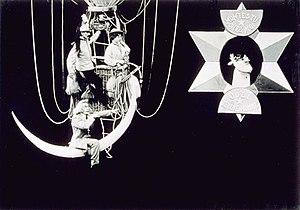
L'Ascension de la rosière - rencontre avec une étoile
L'Ascension de la rosière est un film muet de Georges Méliès sorti en 1908 actuellement considéré comme perdu.